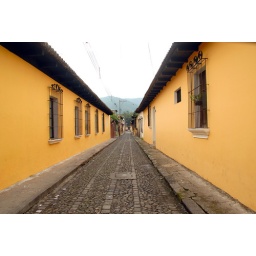
Antigua Guatemala in Central America. Early morning cobble stone streets, and colorful houses..